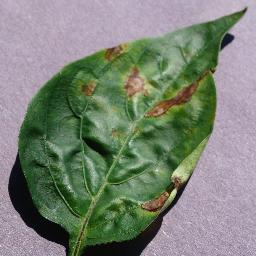
Label: Pepper,_bell___Bacterial_spot